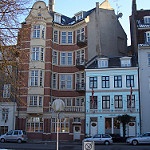
Scene: Outdoor